Heavy metals

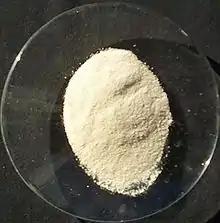
A small colorless saucer holding a pale-yellow powder

The biocidal effects of some heavy metals have been known since antiquity. Platinum, osmium, copper, ruthenium, and other heavy metals, including arsenic, are used in anti-cancer treatments, or have shown potential. Antimony (anti-protozoal), bismuth (anti-ulcer), gold (anti-arthritic), and iron (anti-malarial) are also important in medicine. Copper, zinc, silver, gold, or mercury are used in antiseptic formulations; small amounts of some heavy metals are used to control algal growth in, for example, cooling towers. Depending on their intended use as fertilisers or biocides, agrochemicals may contain heavy metals such as chromium, cobalt, nickel, copper, zinc, arsenic, cadmium, mercury, or lead.